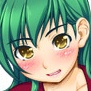
Portrait style: Anime Portrait